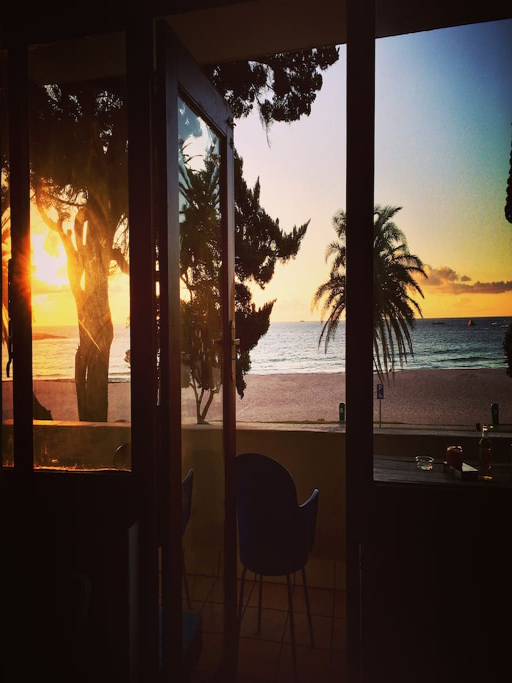
sunset viewed from the balcony